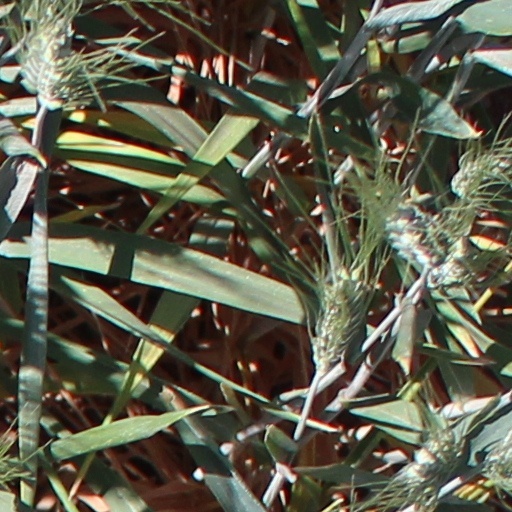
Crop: wheat